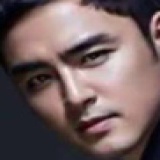
diễn viên Minh Đạo